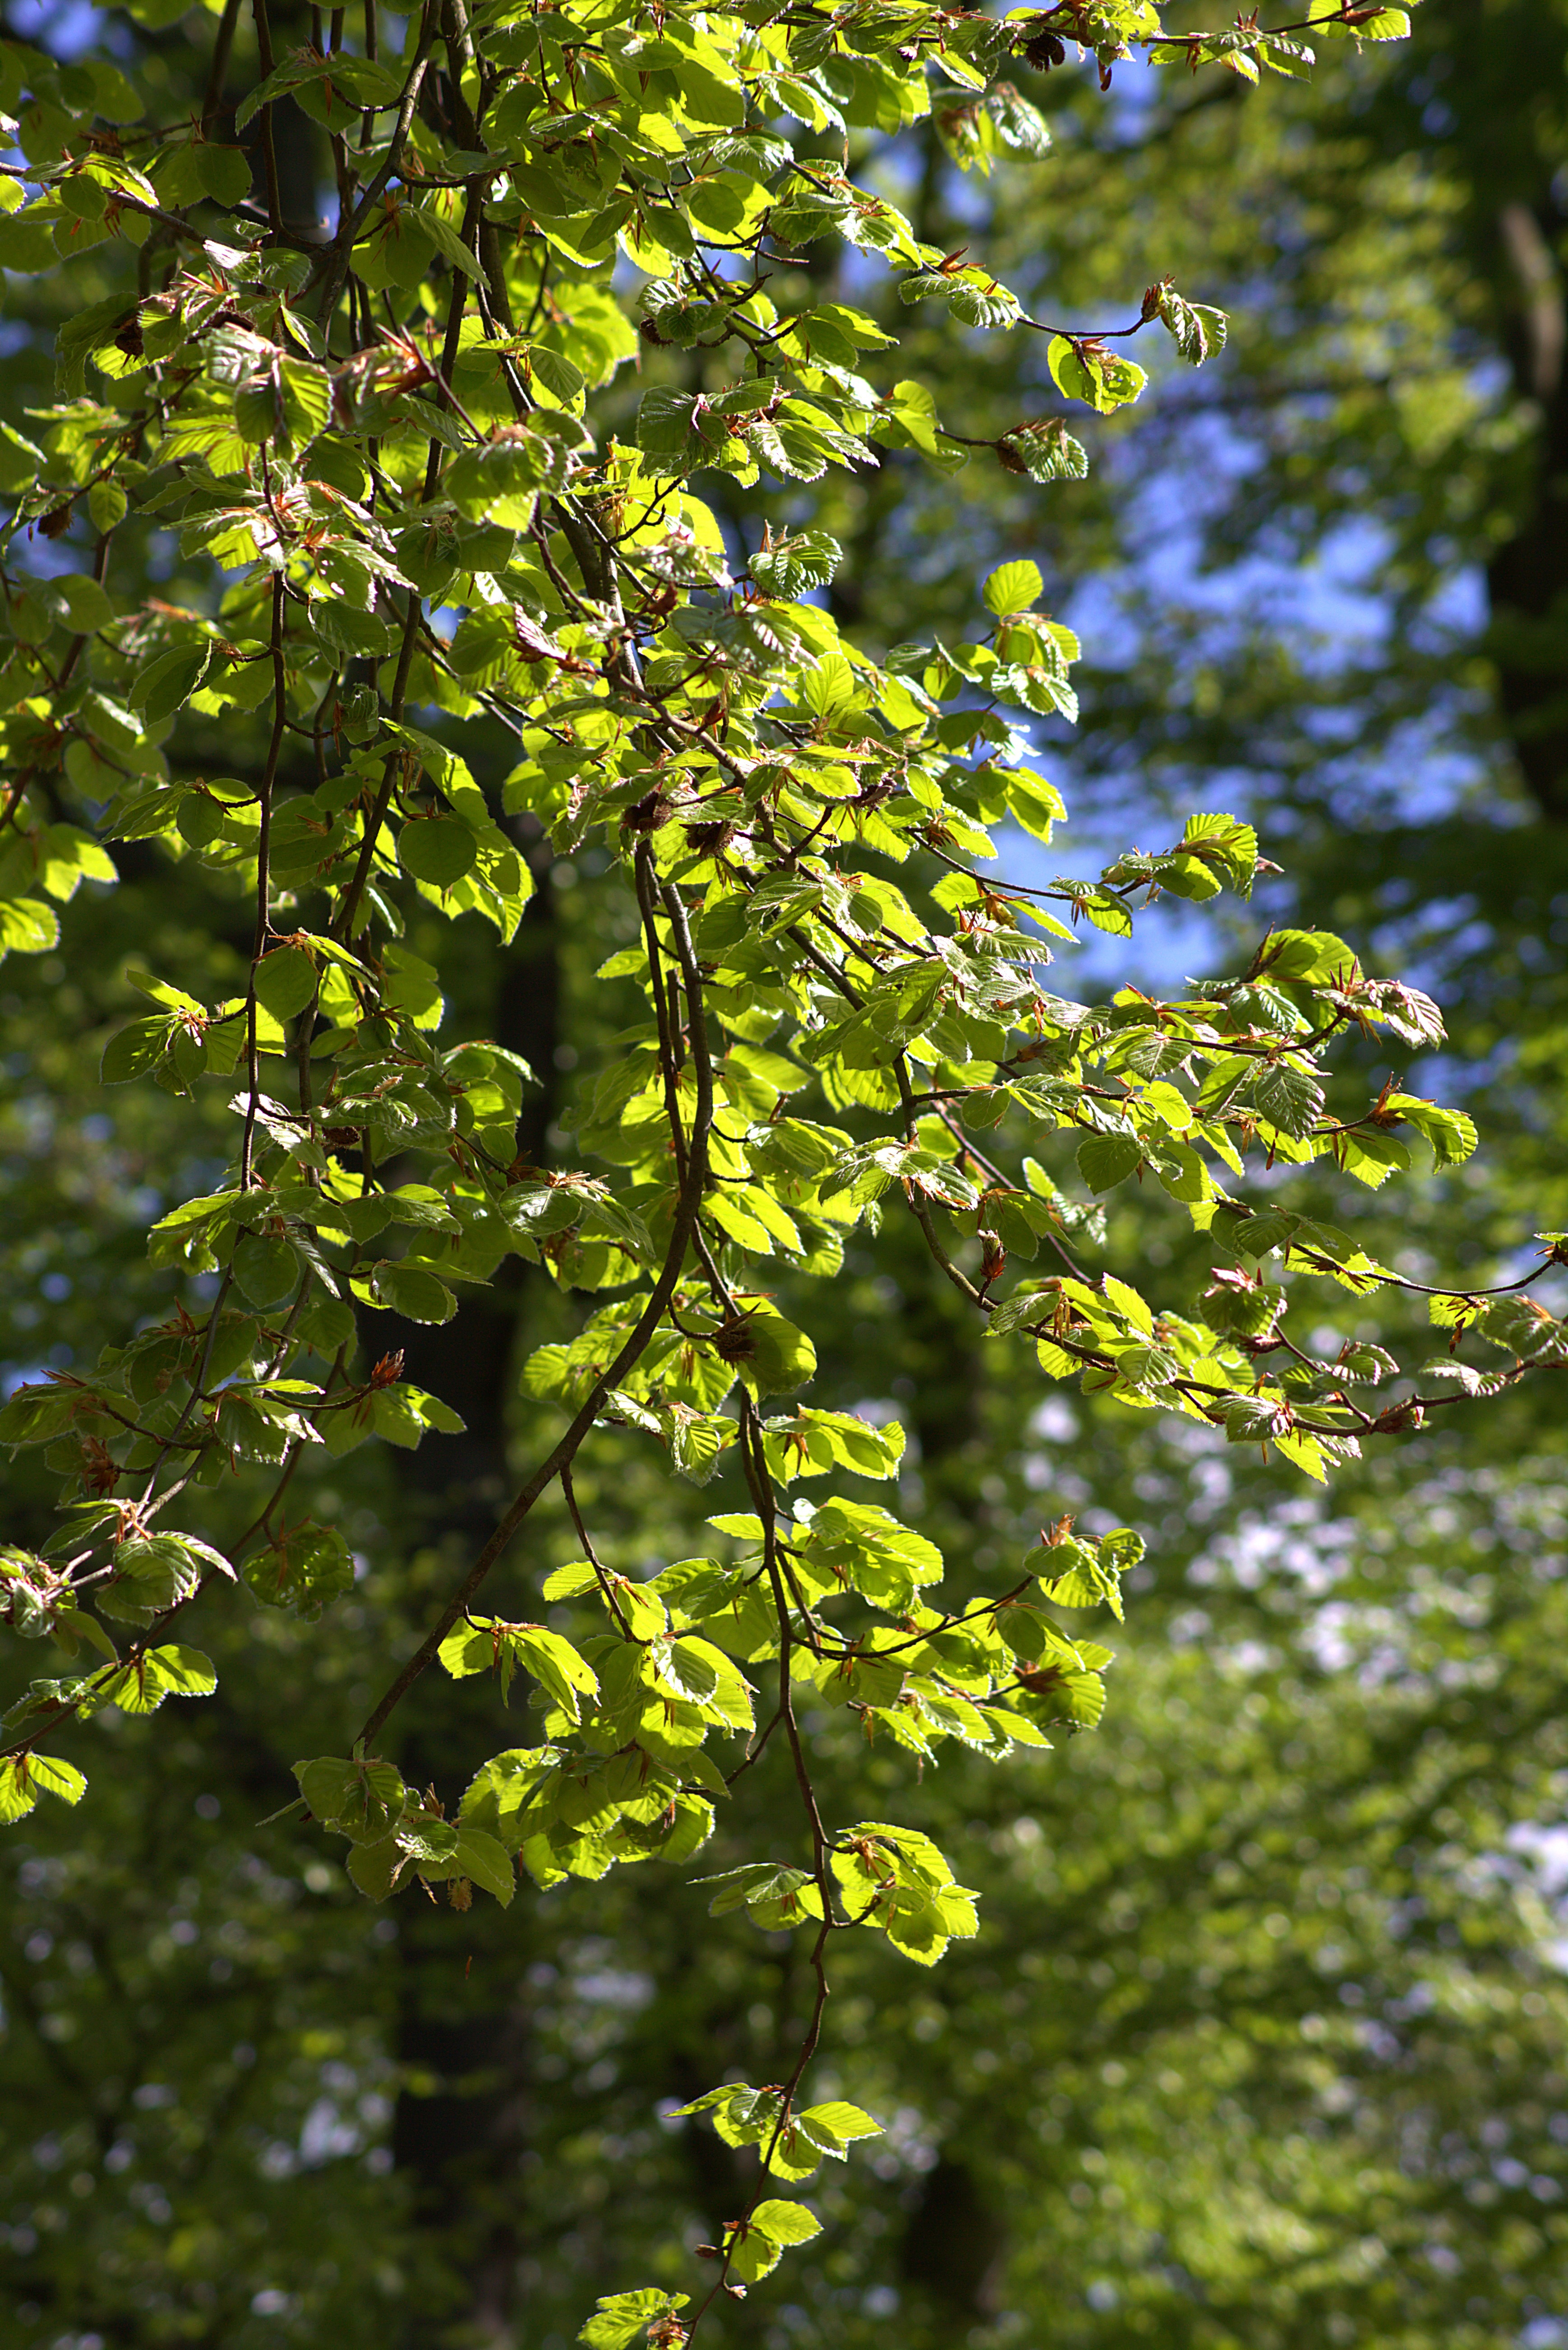
tree, nature, forest, branch, blossom, plant, sunlight, leaf, flower, spring, green, produce, evergreen, autumn, botany, garden, flora, leaves, shrub, bright, deciduous, woodland, light green, flowering plant, woody plant, land plant